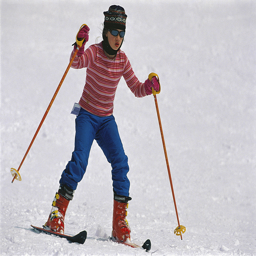
A young girl skiing on a snowy slope.
A photo of a lady skiing down a hill.
A young girl is skiing through snow in sunglasses.
That may be the youngest skier I have ever seen.
The girl is wearing skis on the snow.